Orion Technical College

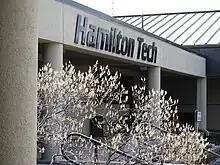
Hamilton Technical College front entrance

From 1980-1991 there were many changes. An Aviation Maintenance Technology program was added, with classes being held at the Davenport Municipal Airport in Mt. Joy, Iowa. The Hamilton Institute of Business, a branch of Hamilton Tech began offering an Associate of Occupational Technology degree in Computer Information Systems.